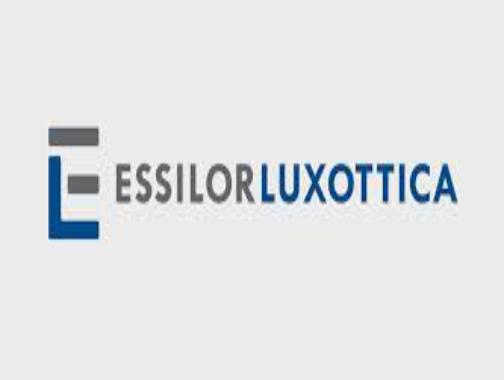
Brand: luxottica
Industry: Necessities